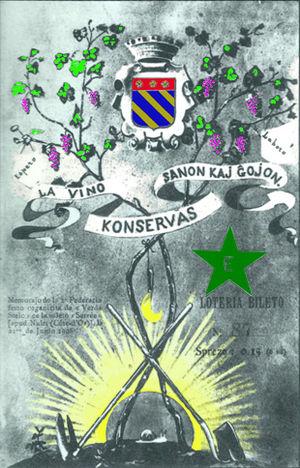
Billet de loterie 1908